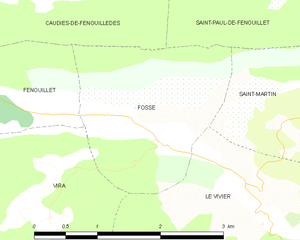
Carte des communes françaises
Fosse est une commune française située dans le département des Pyrénées-Orientales, en région Occitanie.